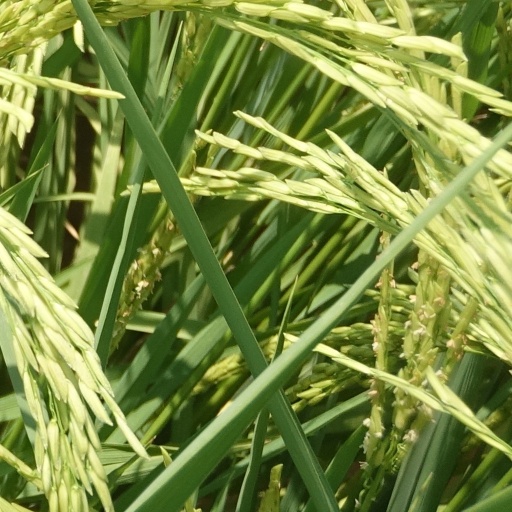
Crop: rice